Pullen Fountain

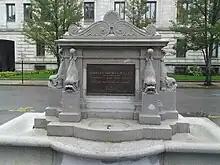
The Pullen Fountain.

Stanley Thomas Pullen Fountain is an historic public water fountain and horse trough in Portland, Maine. It is named for Stanley T. Pullen, a former president of the Maine State Society for the Protection of Animals. Pullen died in 1910; the fountain's installation date is not known. The fountain was designed by George Burnham, and is made from granite mined at Jay, Maine.